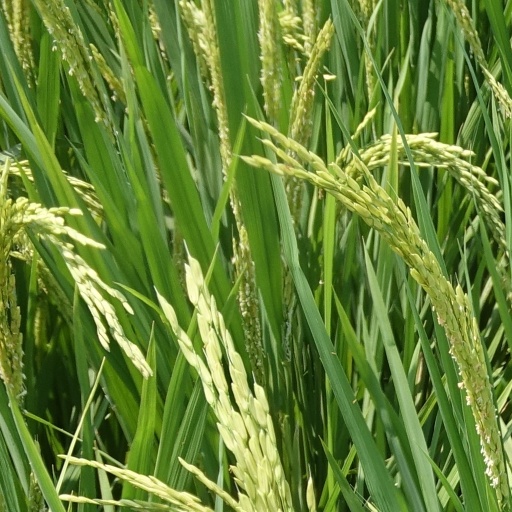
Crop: rice